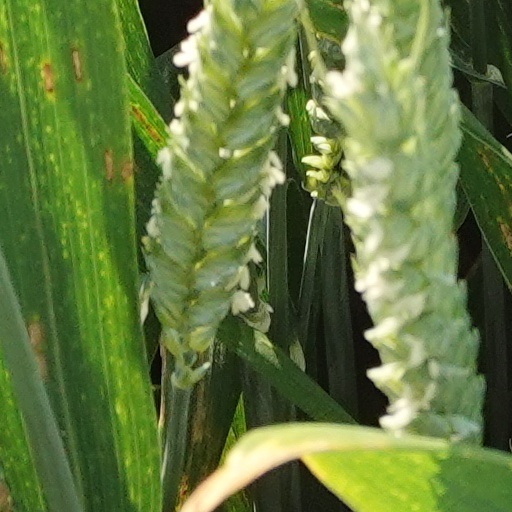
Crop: wheat